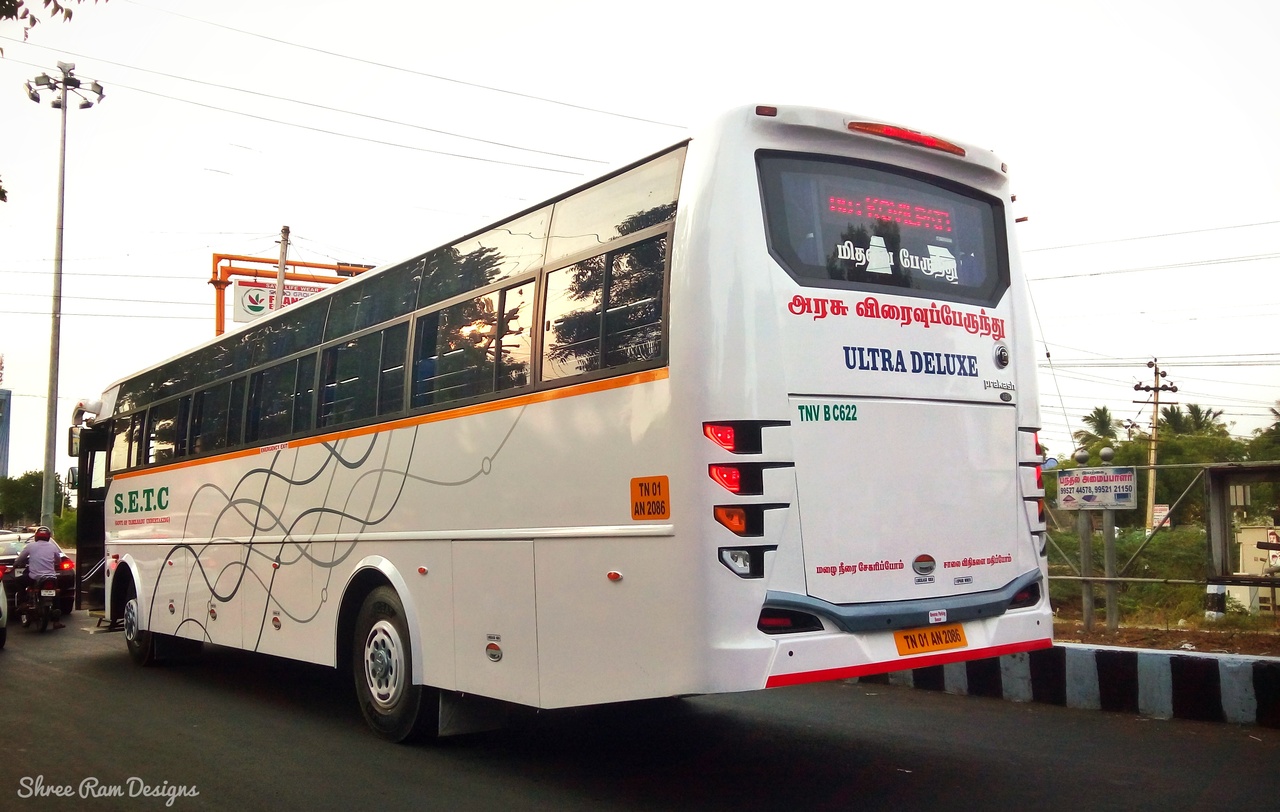
Tirunelveli to Tirupathi Interstate Bus